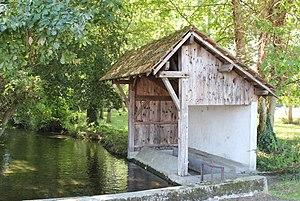
Lavoir d'Ugnouas (Hautes-Pyrénées)
La liste des lavoirs des Hautes-Pyrénées présente les lavoirs situées dans le département français des Hautes-Pyrénées.
Ugnouas est une commune française située dans le département des Hautes-Pyrénées, en région Occitanie.